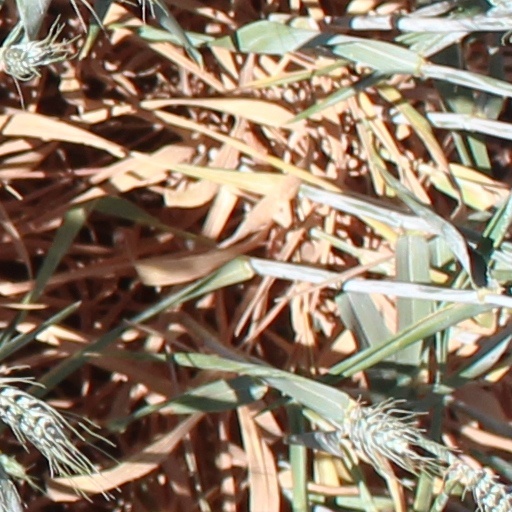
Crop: wheat